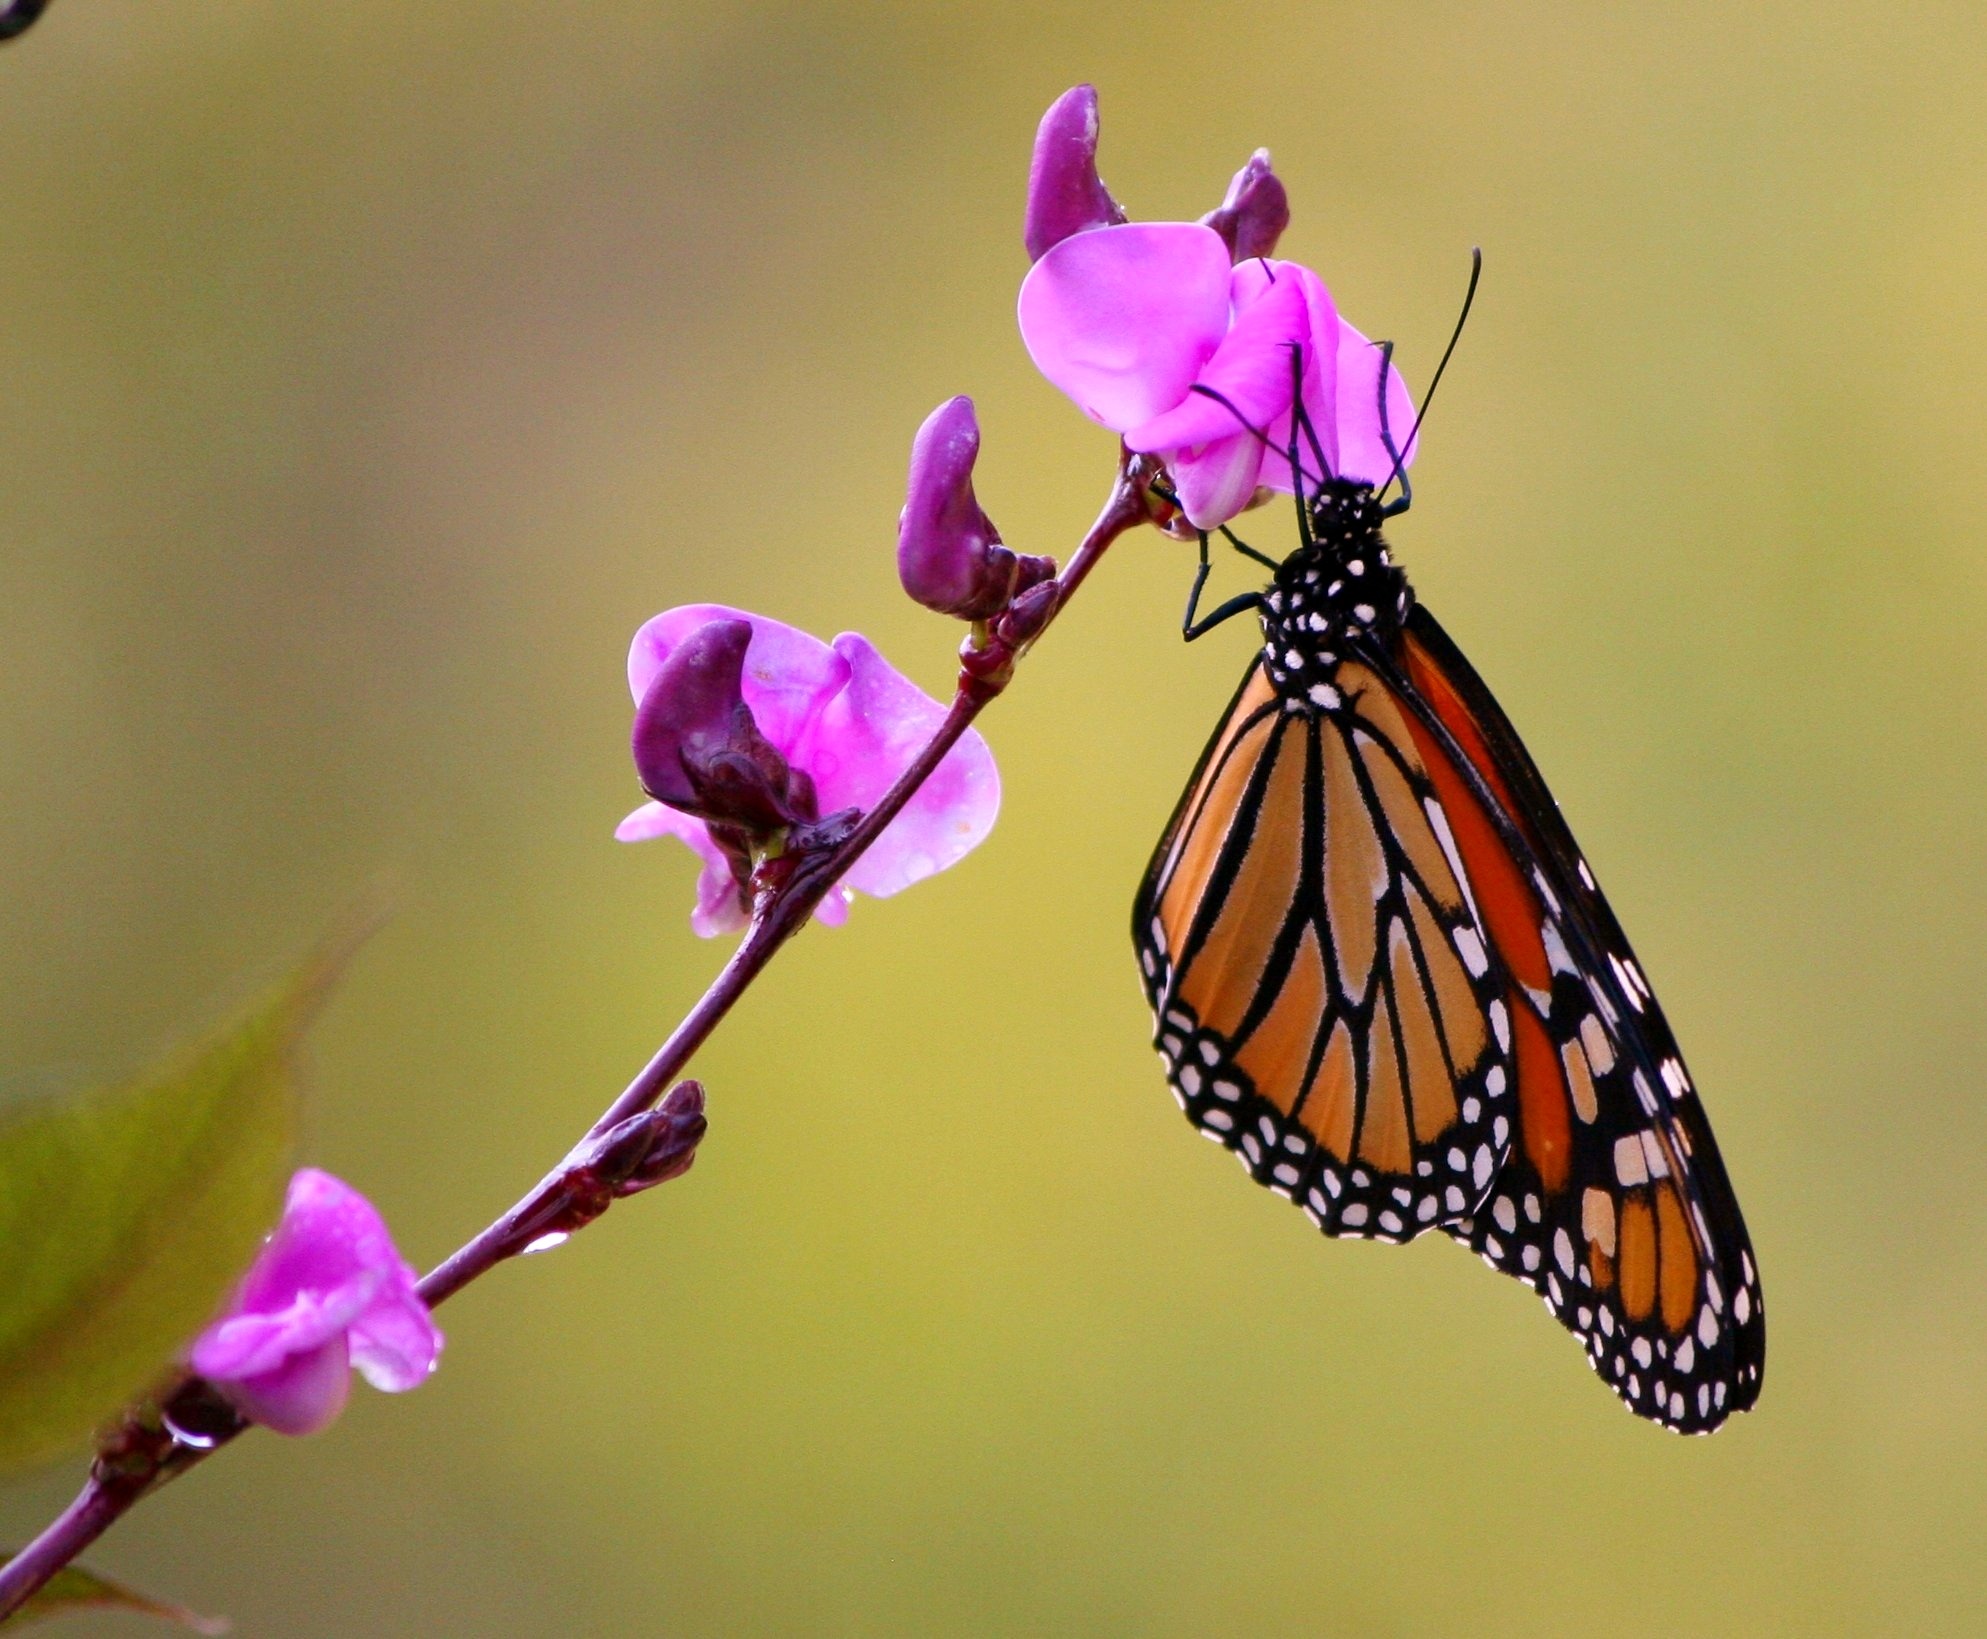
blossom, plant, photography, flower, petal, summer, floral, orange, pattern, collection, symbol, insect, macro, sitting, bug, botany, butterfly, black, winged, colorful, flora, season, fauna, invertebrate, close up, monarch butterfly, outdoors, feeding, design, wings, elegant, ornamental, nectar, nymphalidae, perched, milkweed, macro photography, pink flowers, arthropod, underside, flying insect, pollinator, moths and butterflies, colias